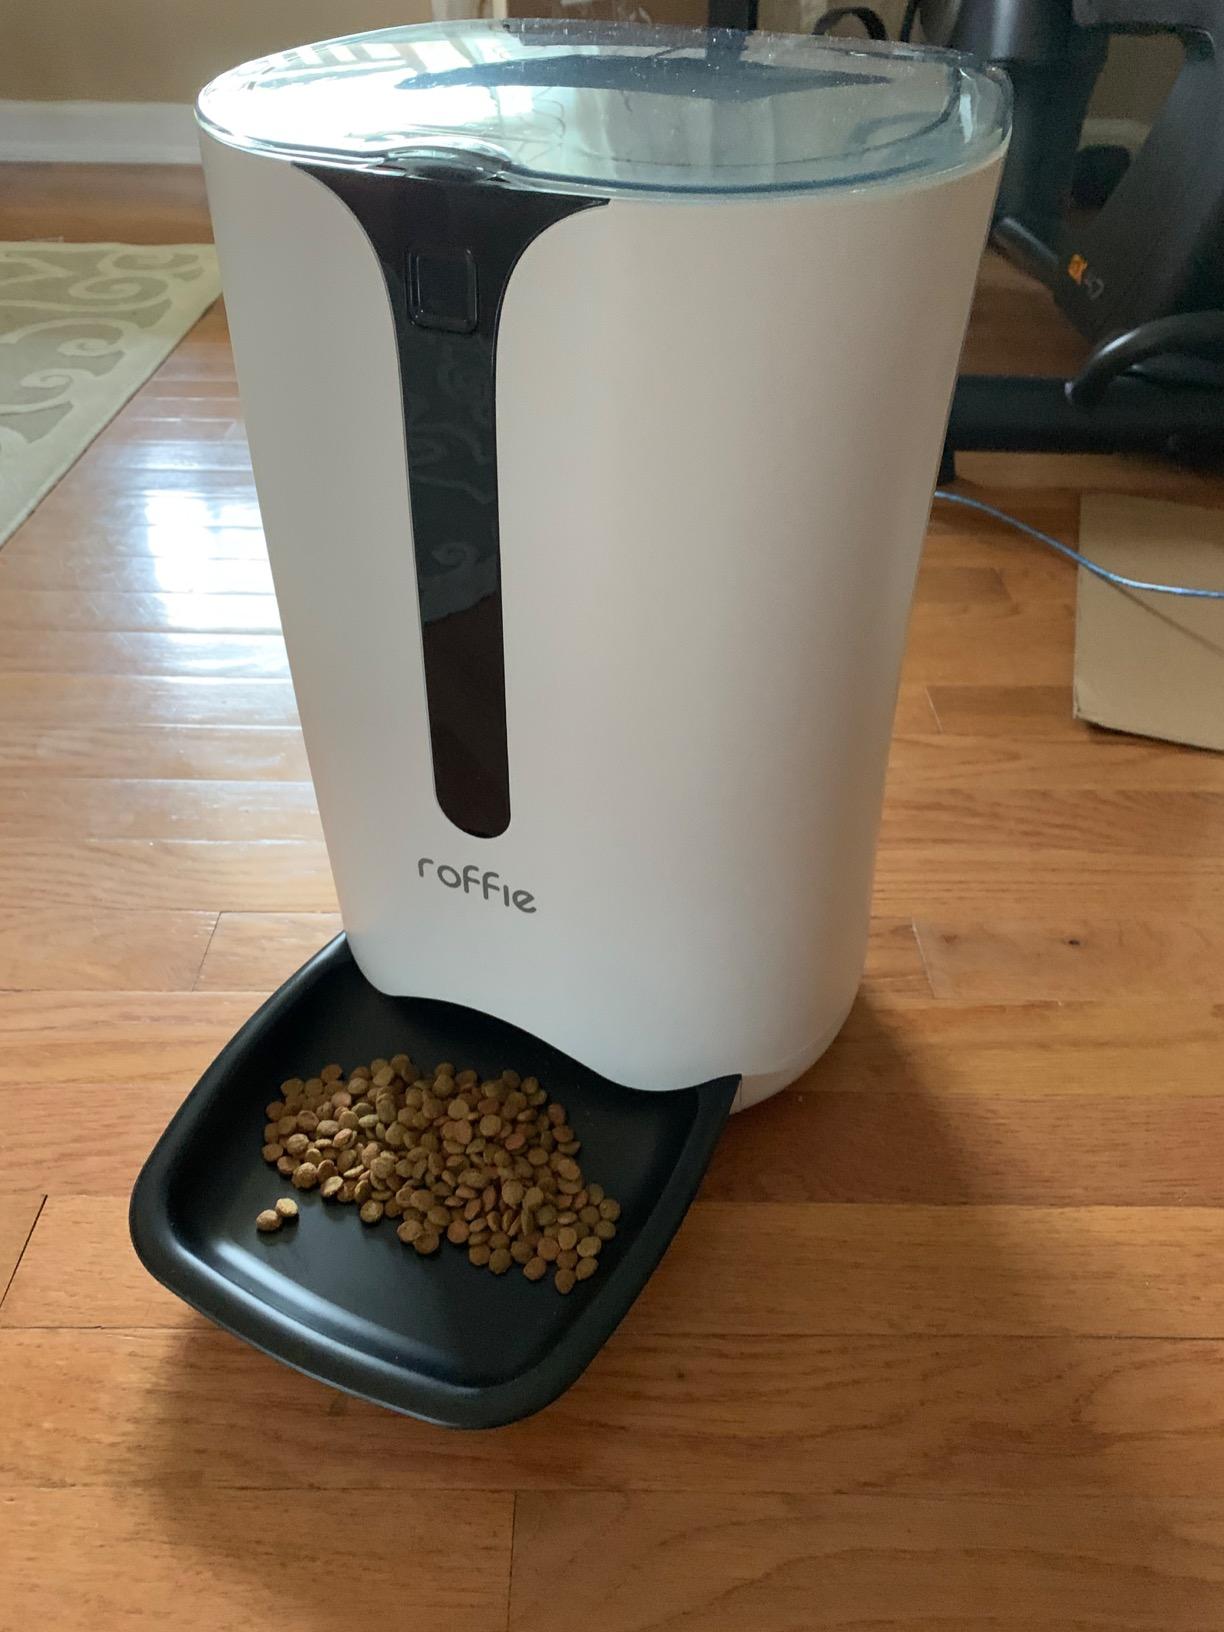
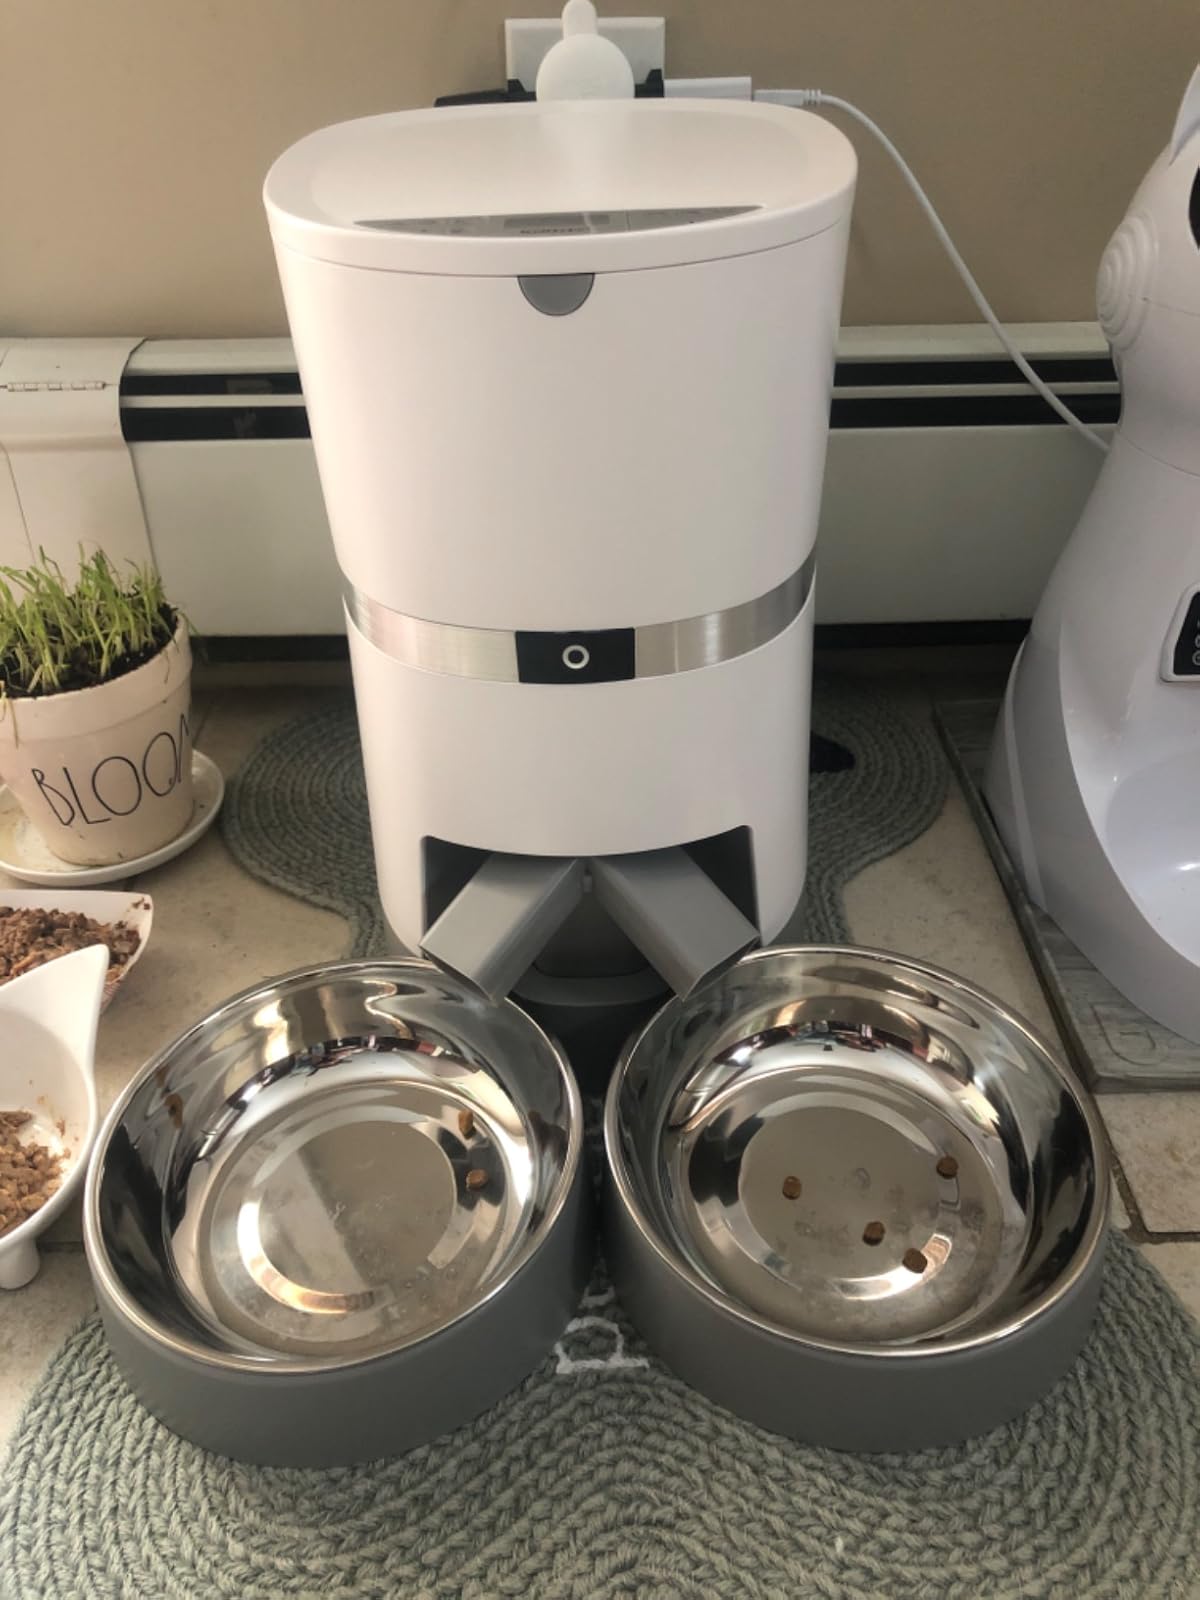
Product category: items_feeder
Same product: no